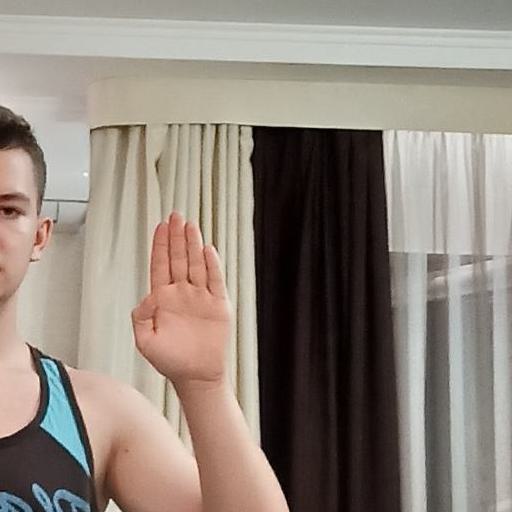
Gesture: stop